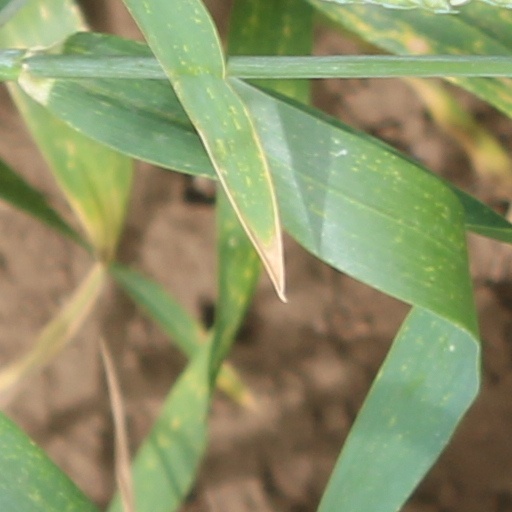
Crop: wheat